Wind wave

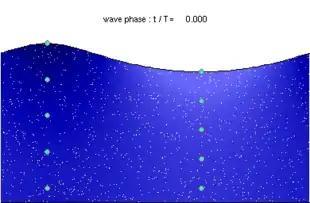
Stokes drift in a deeper water wave (Animation)

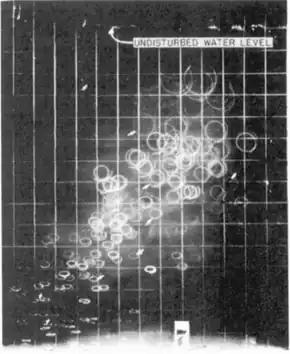
Photograph of the water particle orbits under a—progressive and periodic—surface gravity wave in a wave flume. The wave conditions are: mean water depth "d" = , wave height "H" = , wavelength λ = , period "T" = 1.12 s.

In linear plane waves of one wavelength in deep water, parcels near the surface move not plainly up and down but in circular orbits: forward above and backward below (compared to the wave propagation direction). As a result, the surface of the water forms not an exact sine wave, but more a trochoid with the sharper curves upwards—as modeled in trochoidal wave theory. Wind waves are thus a combination of transversal and longitudinal waves.